Biosaline agriculture

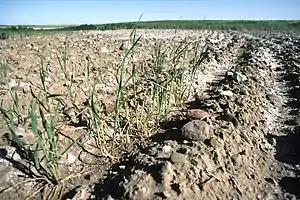

Biosaline agriculture is the production and growth of plants in saline rich groundwater and/or soil. In water scarce locations, salinity poses a serious threat to agriculture due to its toxicity to most plants. Abiotic stressors such as salinity, extreme temperatures, and drought make plant growth difficult in many climate regions. Integration of biosaline solutions is becoming necessary in arid and semiarid climates where freshwater abundance is low and seawater is ample. Salt-tolerant plants that flourish in high-salinity conditions are called halophytes. Halophyte implementation has the potential to restore salt-rich environments, provide for global food demands, produce medicine and biofuels, and conserve fresh water.